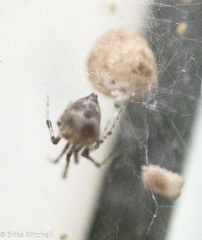
Species: Parasteatoda_tepidariorum